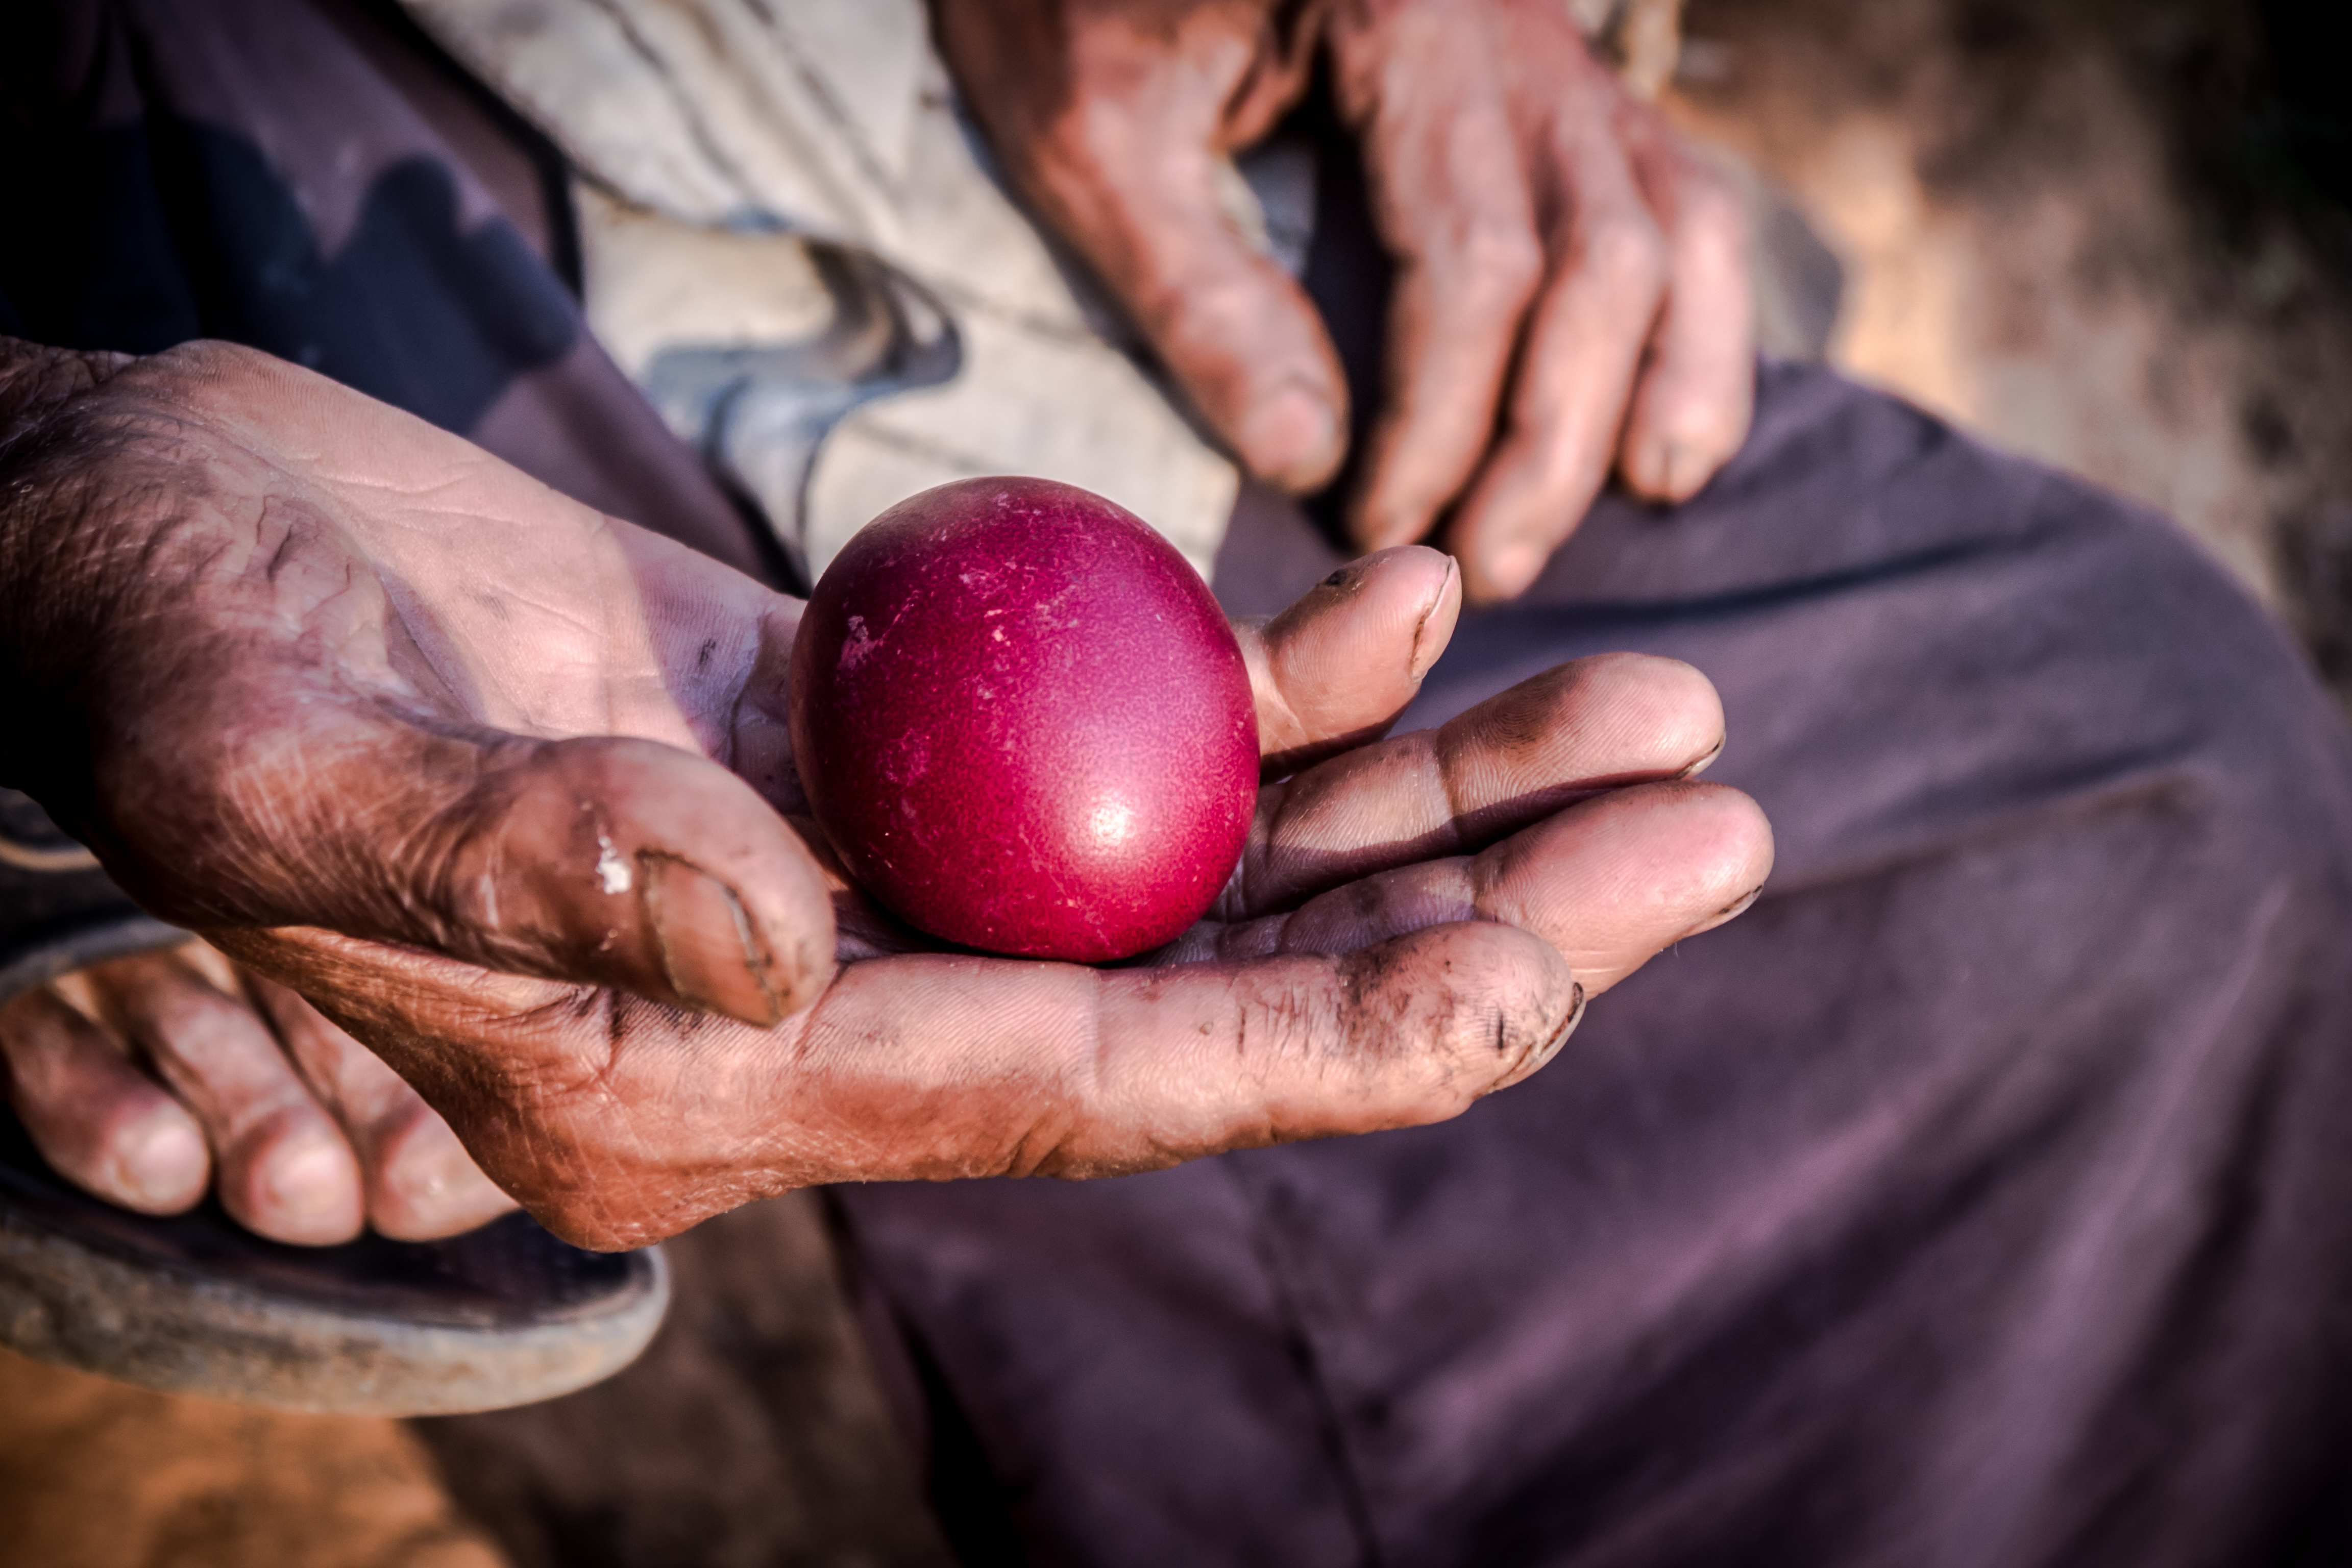
background, celebration, chicken, closeup, color, concept, conceptual, design, easter, egg, eggs, farmer, feed, food, free, hand, happy, healthy, holding, holds, holiday, human, image, isolated, life, natural, organic, pattern, people, person, range, red, traditional, white, finger, plant, gesture, fruit, vegetable, thumb, nail